D. S. Senanayake

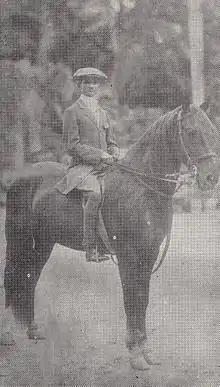
Henry Pedris, a captain in the Colombo Town Guard, was executed by the British on the account of treason.

The three Senanayake brothers were involved in the temperance movement formed in 1912. When World War I broke out in 1914 they joined the Colombo Town Guard. The brothers were arrested and imprisoned without charges during the 1915 riots. They faced the prospect of execution, since the British Governor Sir Robert Chalmers considered the temperance movement as seditious. He was released on a bail bound after 46 days at the Welikada Prison without charges. The heavy-handed suppression of the riots by the British colonial authorities initiated the modern independence movement led by the educated middle class. Don Stephen and Don Charles were prominent members of the political party Lanka Mahajana Sabha. Fredrick Richard and Don Charles were committed supporters of the Young Men's Buddhist Association. D. S. Senanayake played an active role in the independence movement, initially in support of his brother Fredrick Richard.